West Hill, Toronto

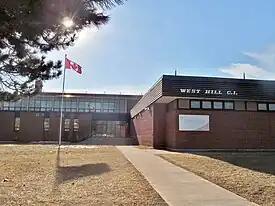
West Hill Collegiate Institute is a public secondary school situated in West Hill.

However, although the development of the neighbourhood continued into the 1980s, its character started to change as many of the original residents started to age and residential patterns in Scarborough started to change. Commercial development in the Morningside and Malvern neighbourhoods improved, and residents who used to come to West Hill to shop now no longer had to do so. It was clear that Toronto was overbuilt with shopping centers and Morningside Mall started only to draw from the immediate neighbourhood as larger nearby malls such as Cedarbrae Mall and Scarborough Town Centre had better road access.